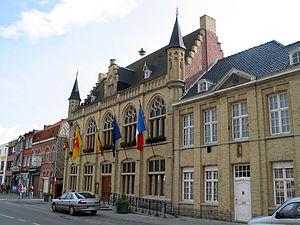
Comines (Belgique), l'hôtel de ville.
Comines-Warneton est une ville francophone à facilités linguistiques de Belgique située en Wallonie picarde et en Flandre romane dans la province de Hainaut.